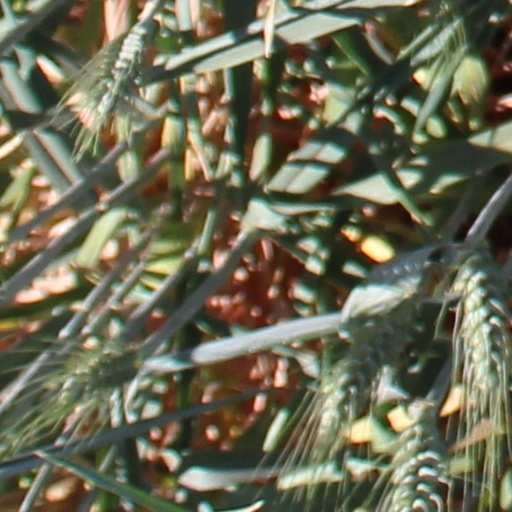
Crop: wheat